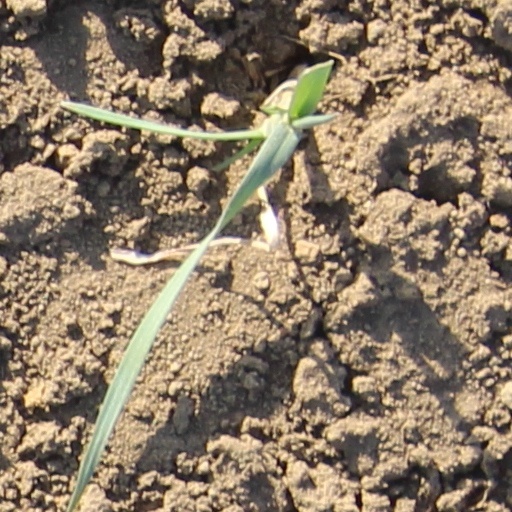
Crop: wheat